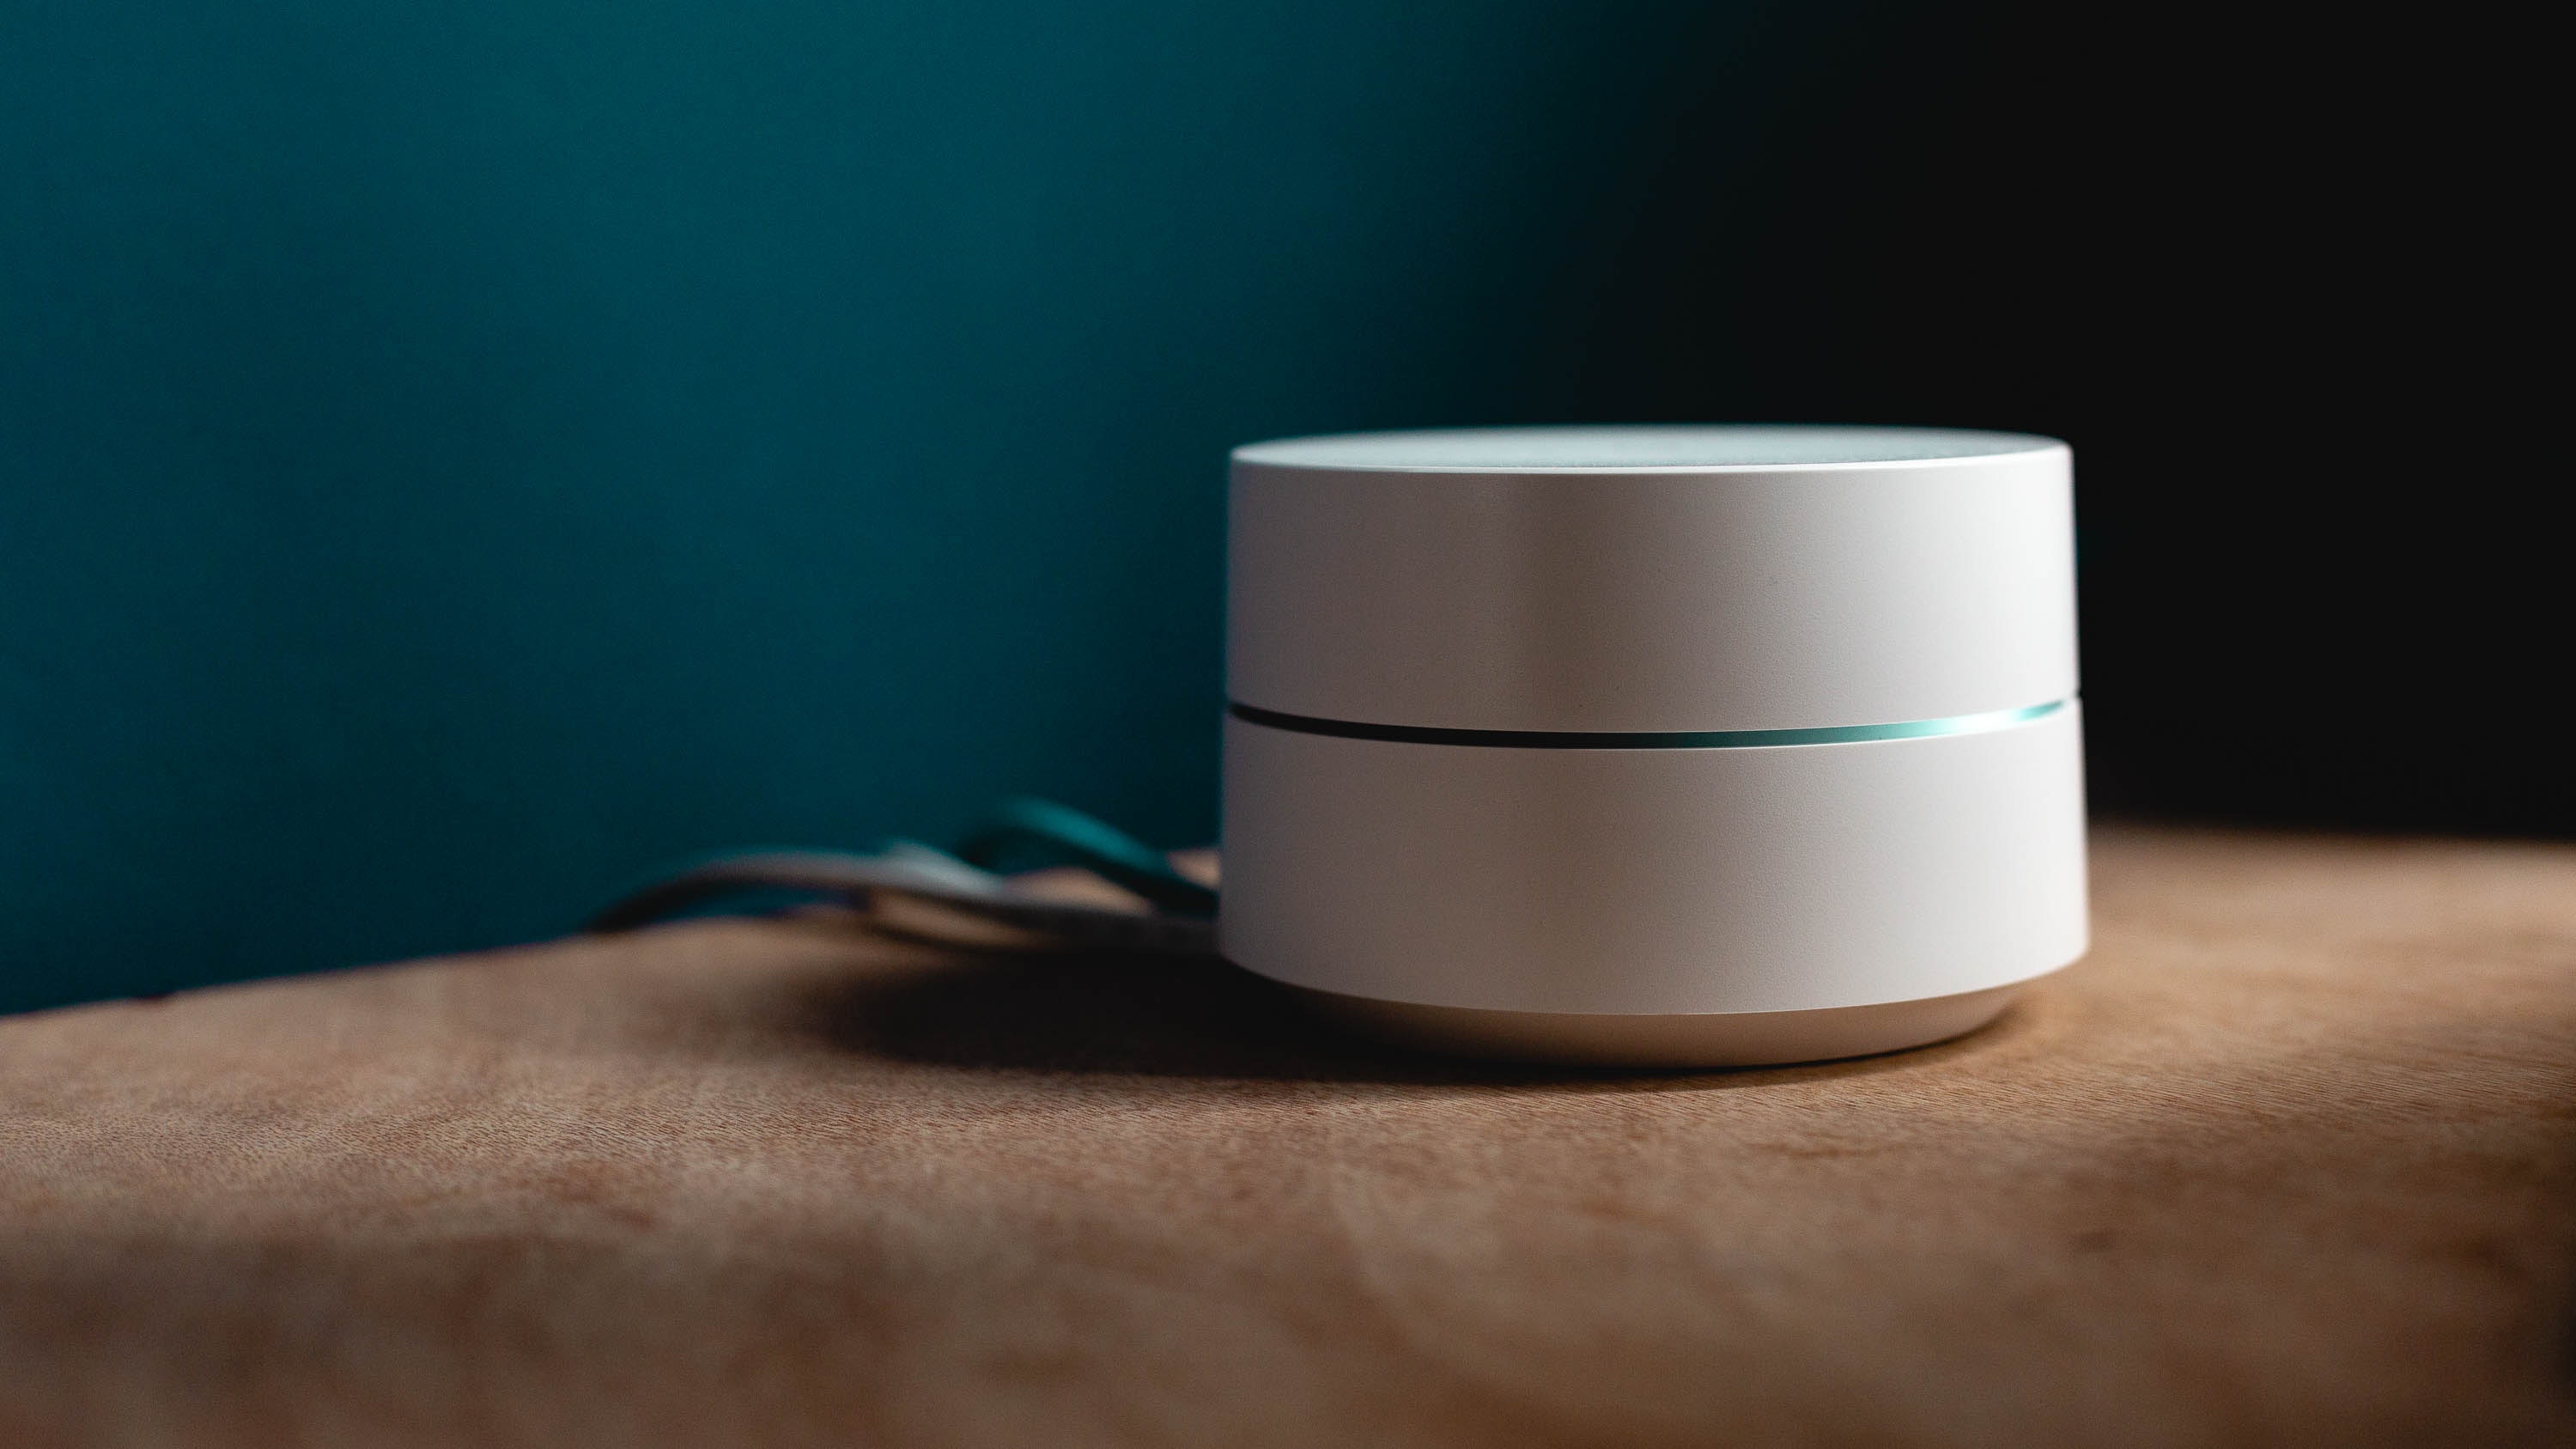
still life photography, Material property, hand, finger, wood, cylinder, cup